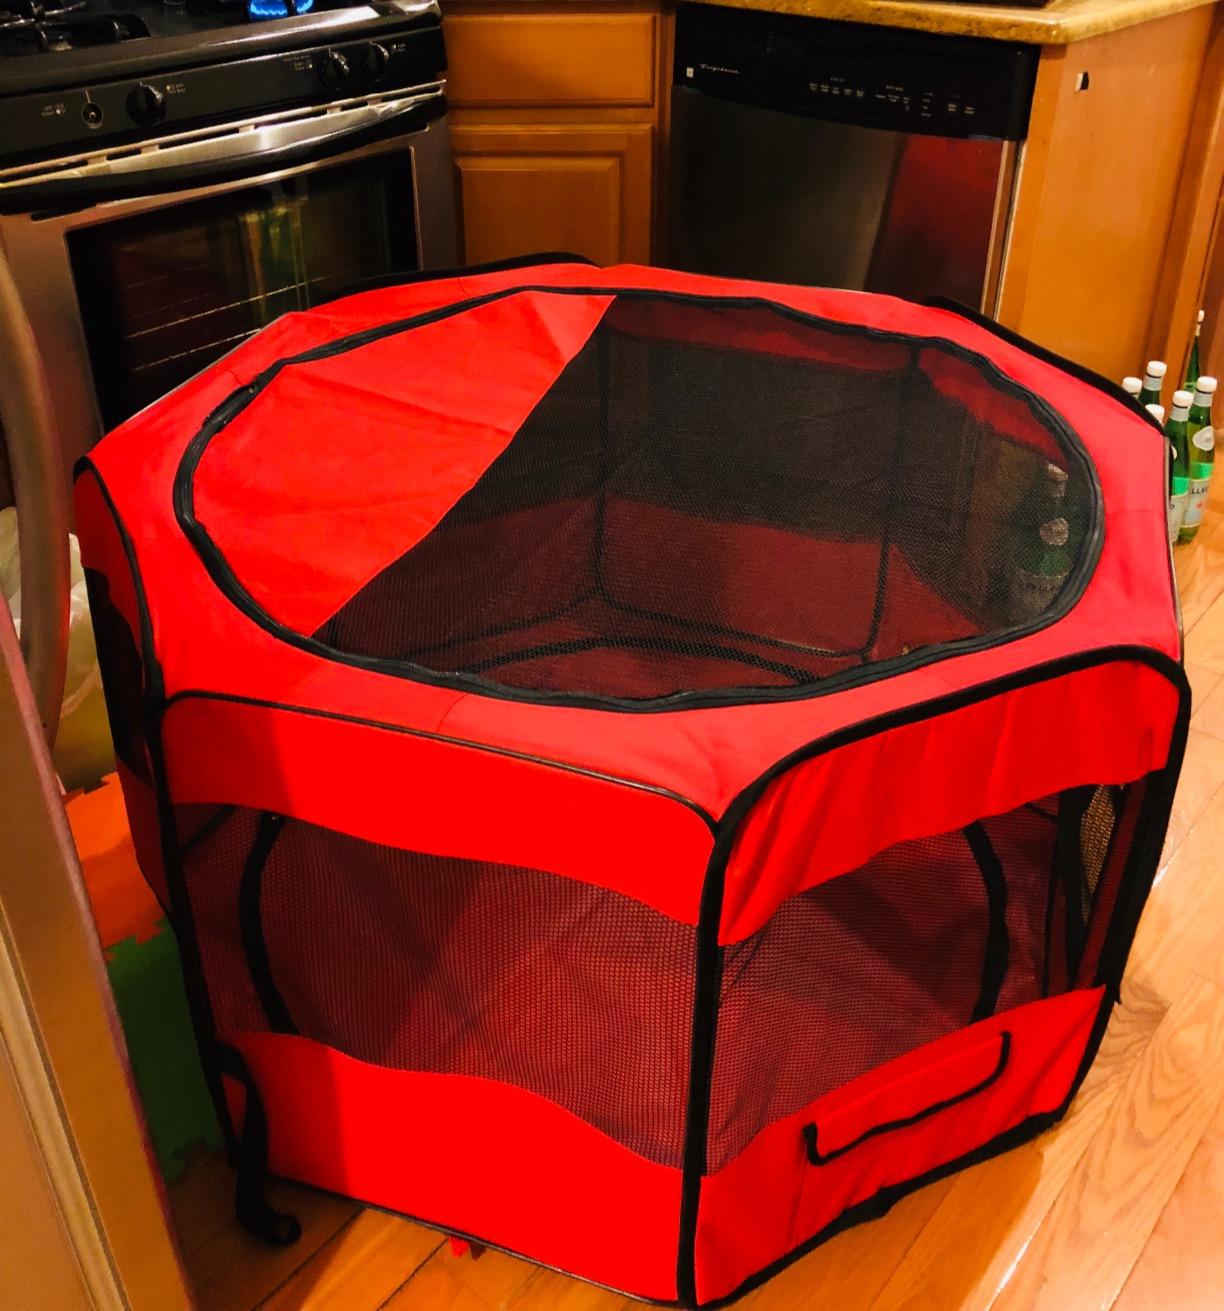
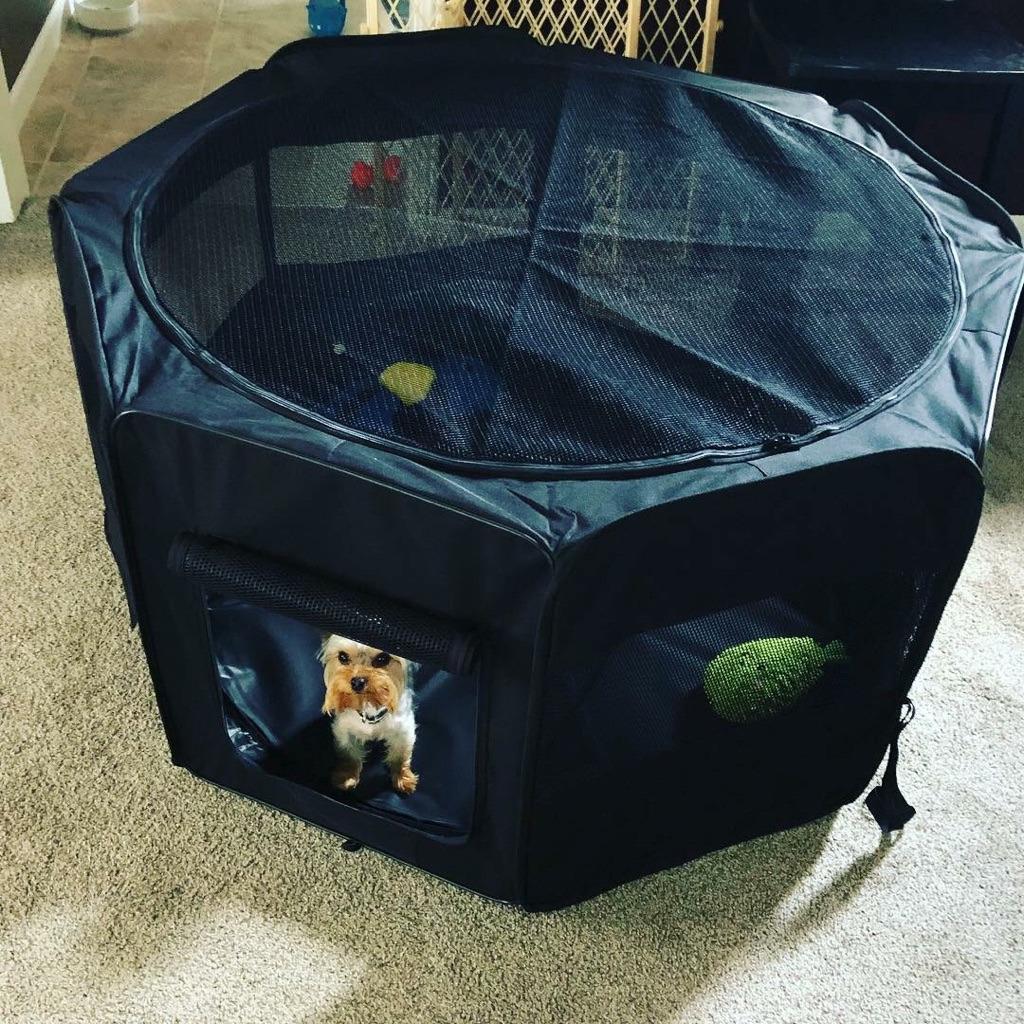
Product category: items_kennel
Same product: no